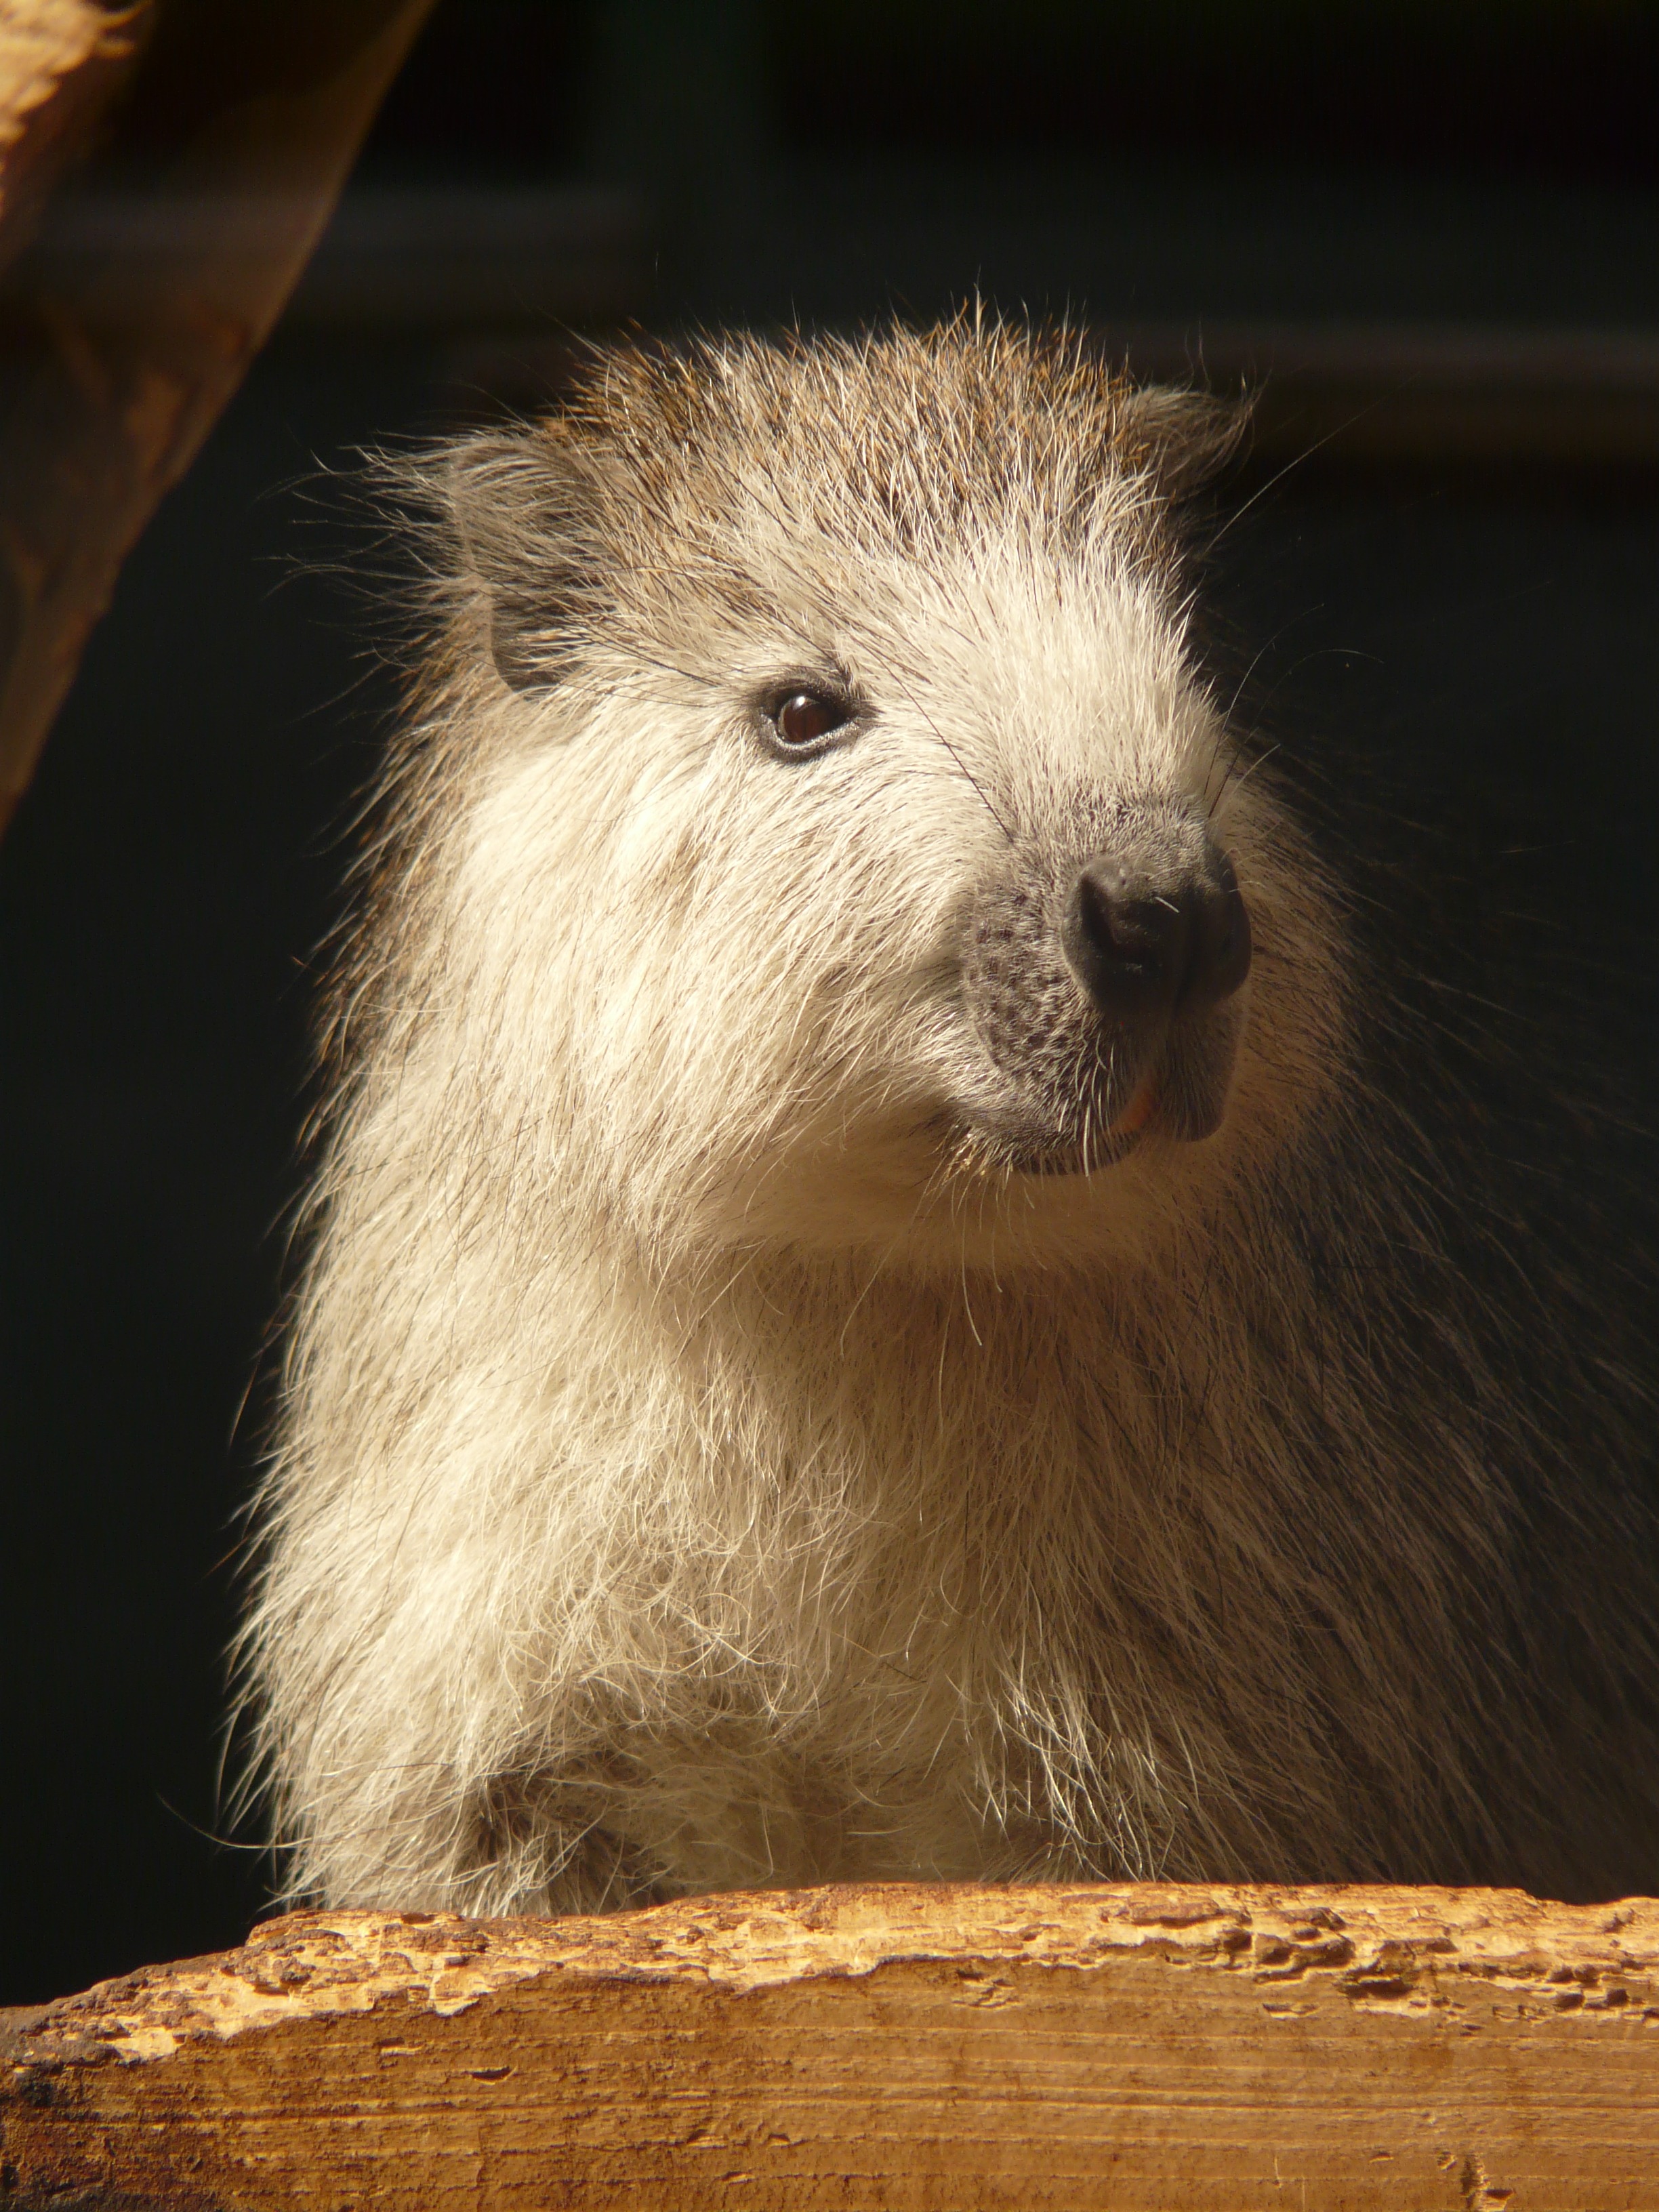
animal, wildlife, fur, mammal, rodent, fauna, whiskers, vertebrate, creature, animal world, hutiaconga, cuban tree rat, tree rat